Bradwell nuclear power station

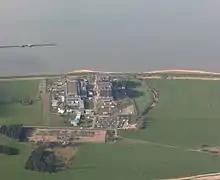
Aerial view of the power station in 2007

Construction of the power station by a consortium involving Clarke Chapman, Head Wrightson, C. A. Parsons & Co., A. Reyrolle & Co., Strachan & Henshaw and Whessoe and known as the Nuclear Power Plant Company (NPPC) began in December 1957, and electricity generation started in 1962.